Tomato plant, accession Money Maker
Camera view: horizontal (90 deg, fisheye); turntable rotation: 0 degrees
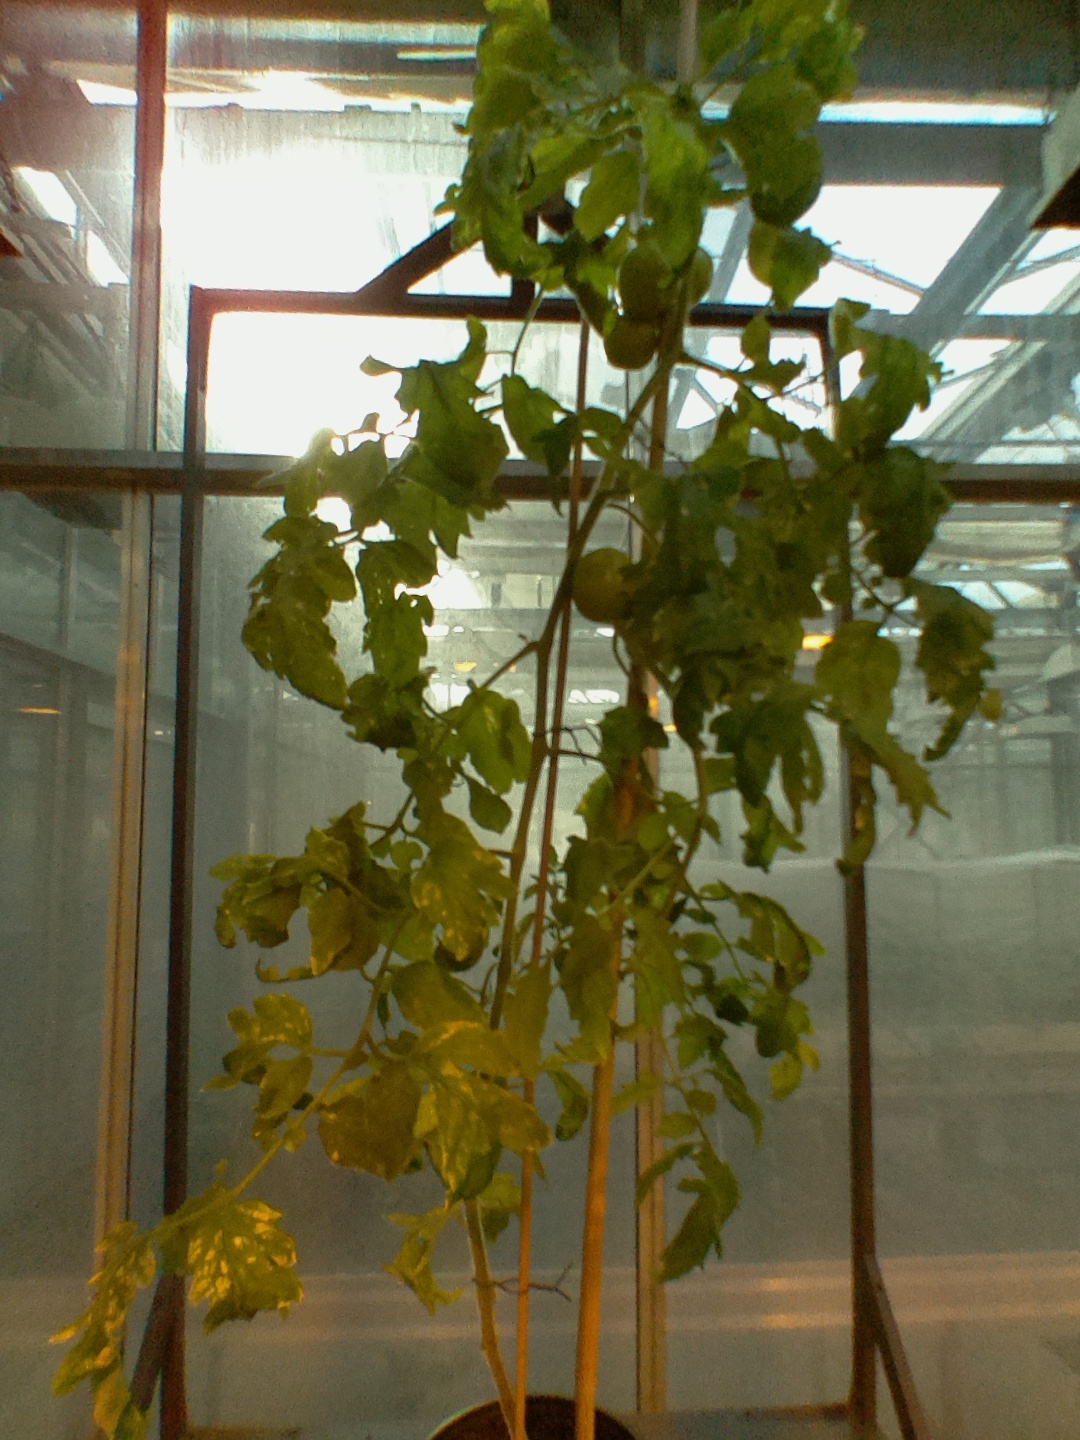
BBCH growth stage 77: 70%-80% of final fruit size